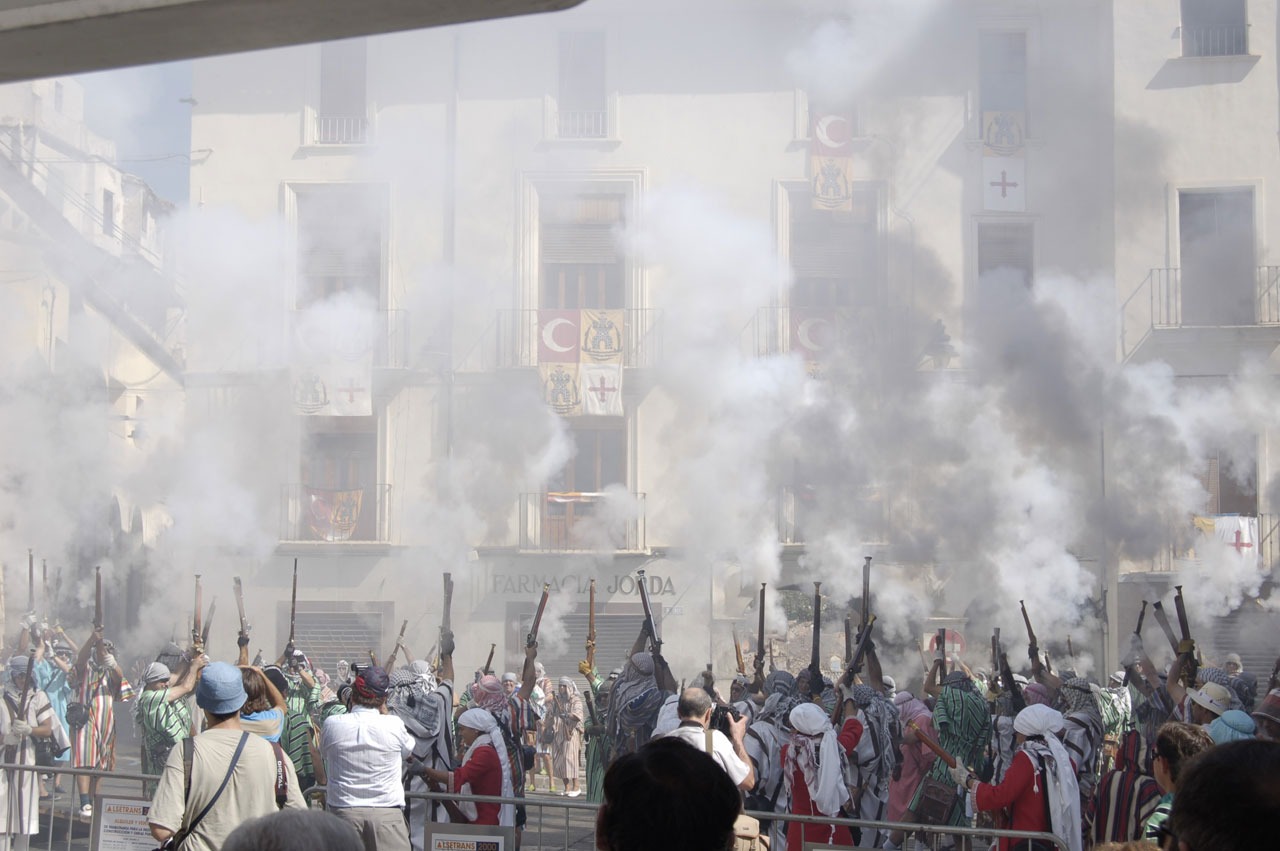
country, smoke, crowd, flag, powder, fight, riot, war, crisis, revolution, islam, government, political, demonstration, nation, protest, conflict, arabic, unrest, violence, muslim, anger, rebellion, arab, revolt